Gamma Volantis

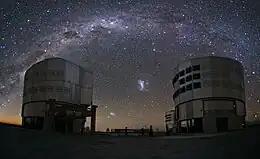
Sky over Paranal. γ Volantis is in the centre of the image, above (actually northeast of) the Large Magellanic Cloud.

Gamma Volantis, Latinized from γ Volantis, is a wide binary star system in the southern constellation of Volans. Based upon parallax measurements, it is approximately 133 light years from Earth. It is bright enough to be seen with the naked eye and can be found around 9° to the east-southeast of the Large Magellanic Cloud.